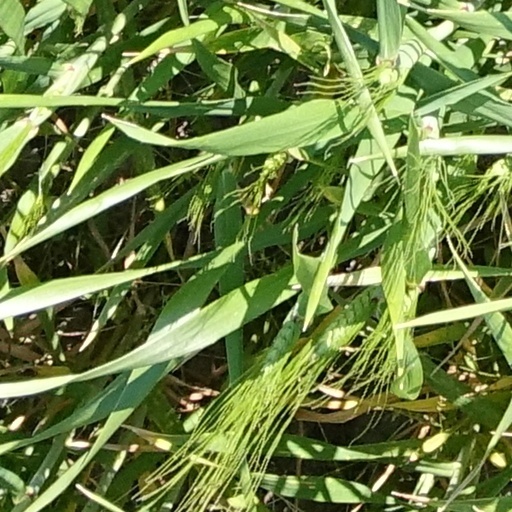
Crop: wheat